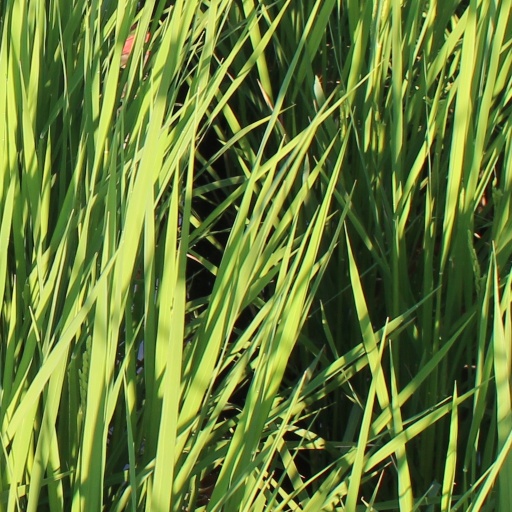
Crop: rice